Amrumbank West

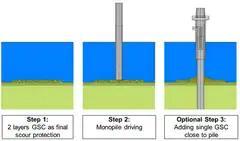
Installation of turbine piles at Amrumbank West through the erosion protection layers.

The seabed surface at the construction site mainly consists of sand. It was initially reinforced by a 2.4-m-thick layer of large stones. However, this hindered installation of the turbine piles, which should be driven through the protection layer deep into the seabed. Therefore, stones were replaced by two layers of geotextile containers, i.e., sandbags made of a special damage-resistant nonwoven geotextile. Empty bags had a size of 1.45 × 2.38 m and could accommodate 1 m of sand; they were filled on the Rømø island up to 80 vol% and weighed 1400 kg each. The seabed protection withstood the St. Jude storm in October 2013 and Cyclone Xaver in December 2013. Starting from December 2013, turbine piles 6 m in diameter were driven through the erosion protection layers.